Aberdeen, South Dakota

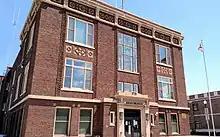
Aberdeen's Municipal Building

Aberdeen has 19 public tennis courts throughout the city – Melgaard Park (4), Northern State University (6), and Holgate Middle School (8).